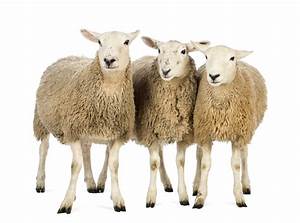
Label: sheep